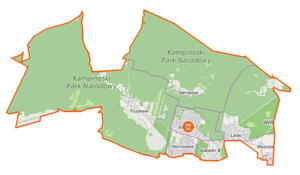
Izabelin est une gmina rurale du powiat de Varsovie-ouest dans le Voïvodie de Mazovie, dans le centre-est de la Pologne.